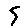
Label: 5